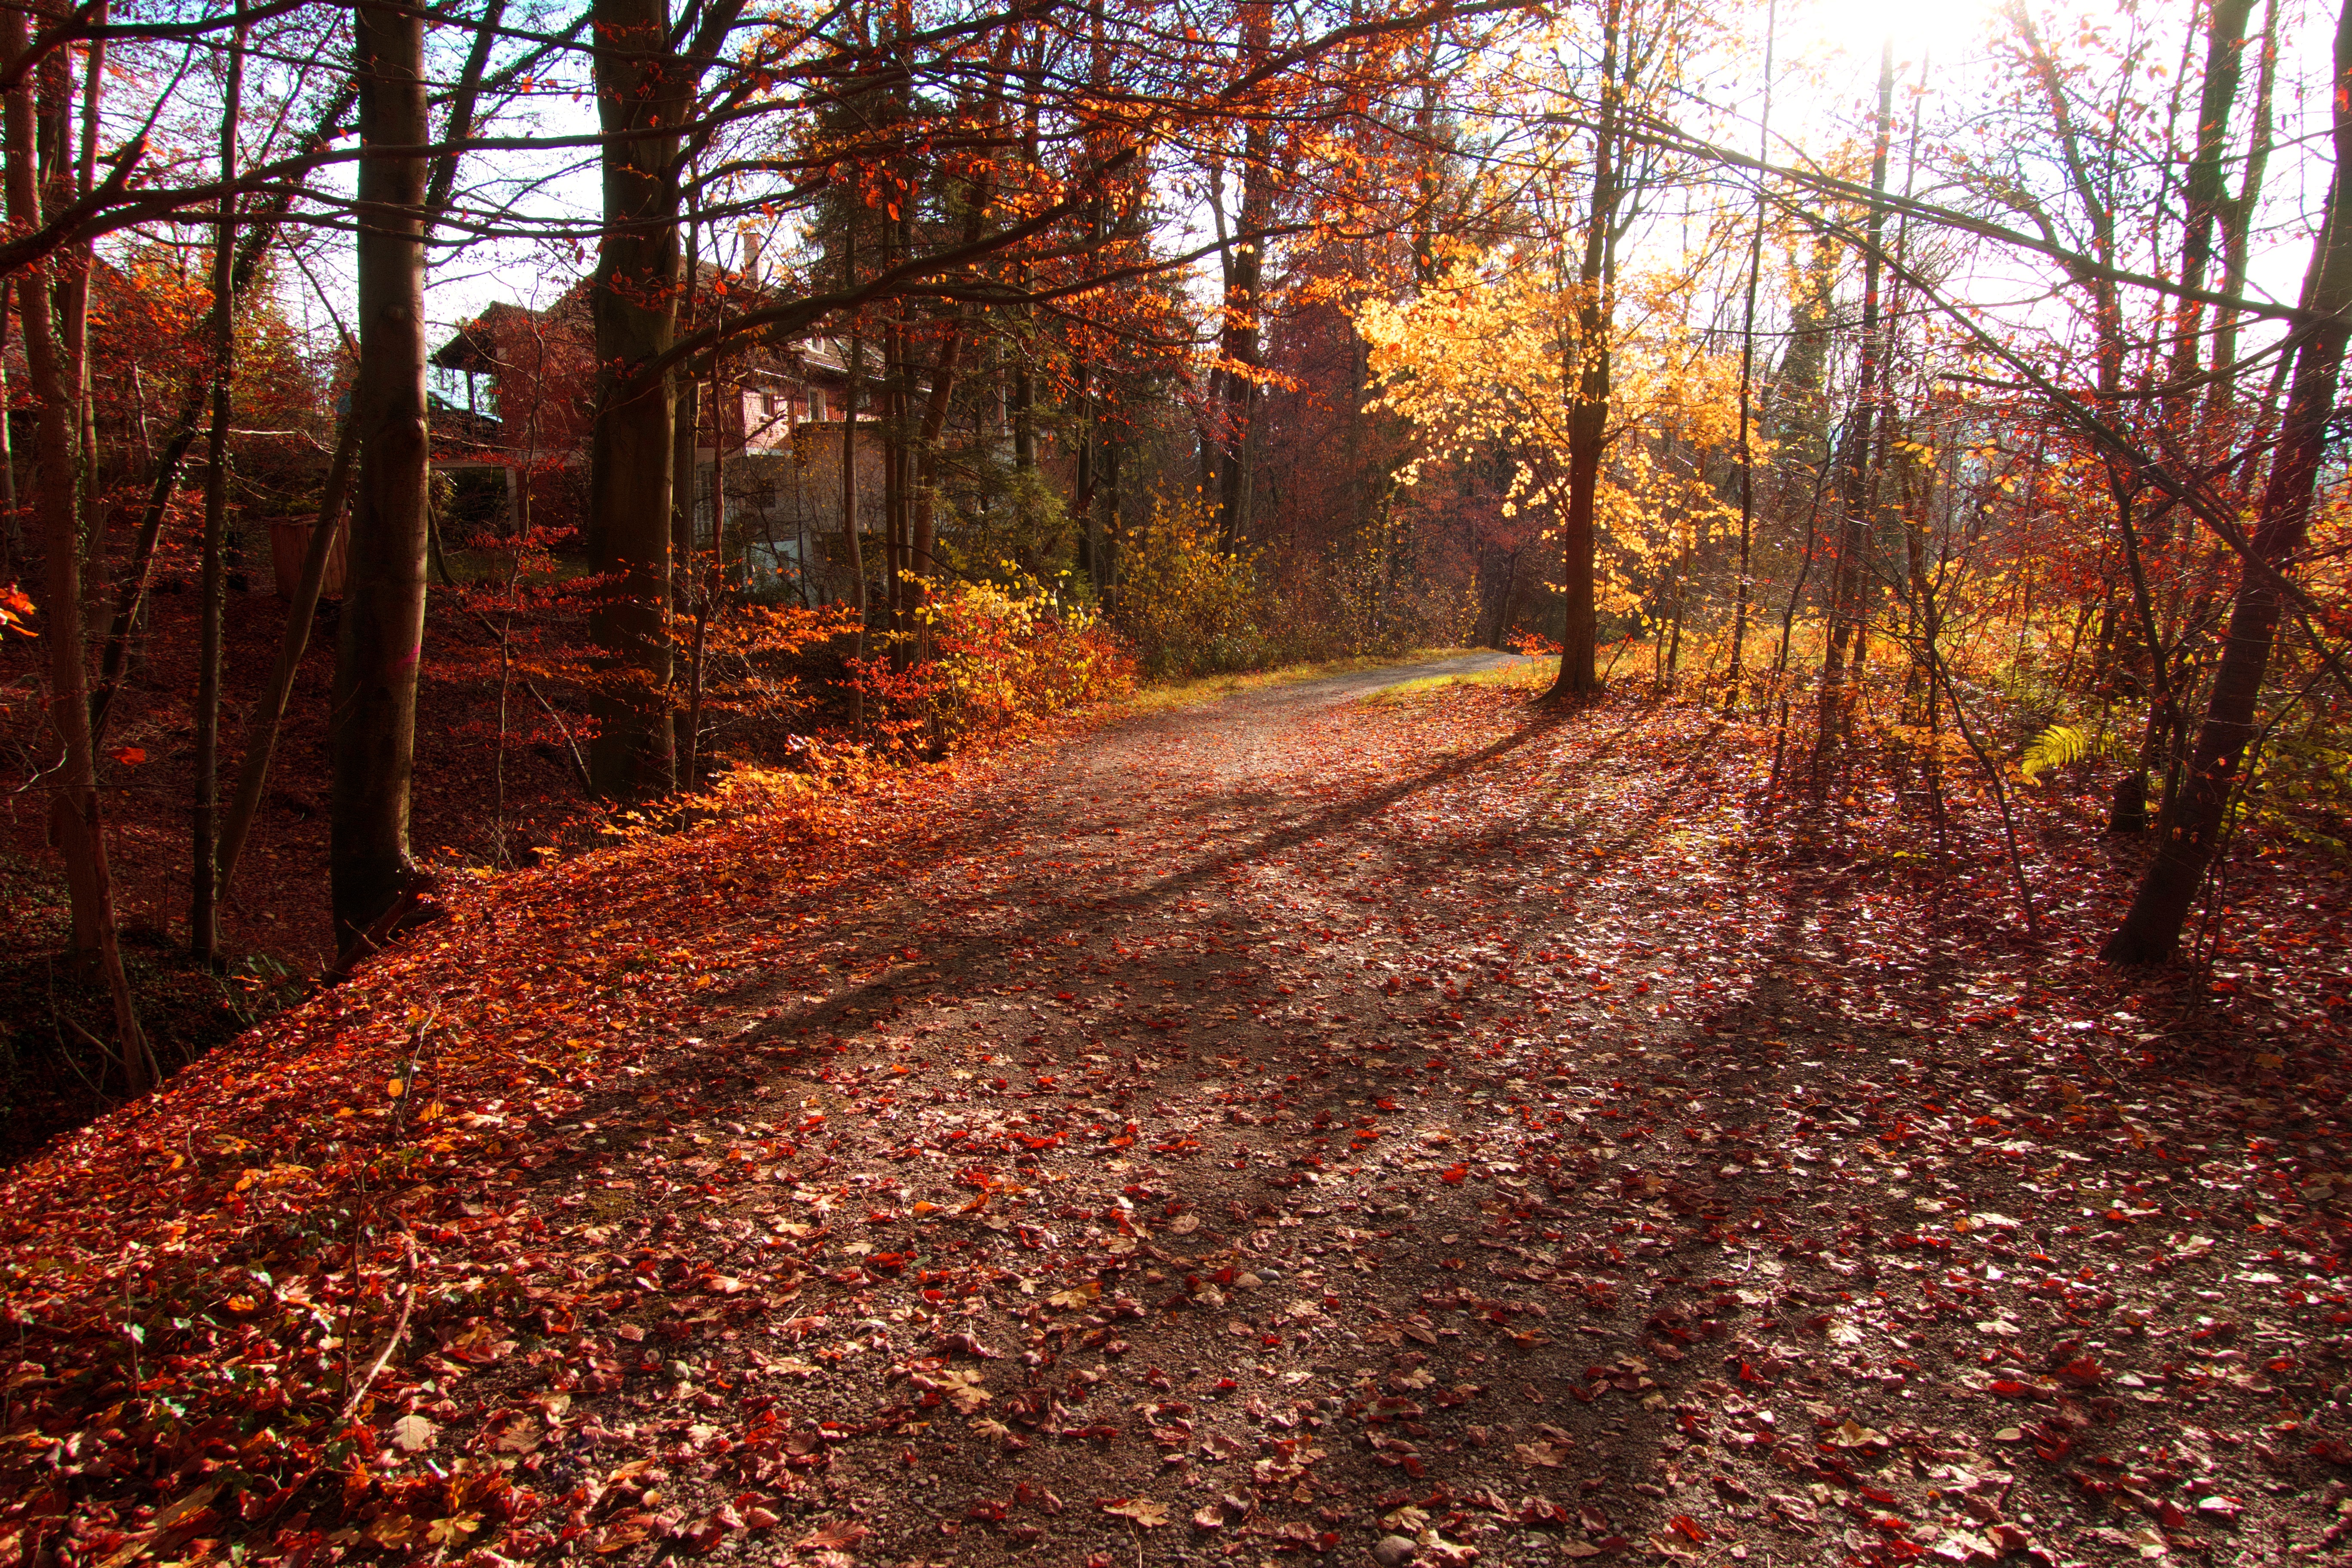
tree, forest, plant, trail, sunlight, leaf, autumn, soil, season, deciduous, woodland, habitat, ecosystem, natural environment, woody plant